German occupation of north-east France during World War I

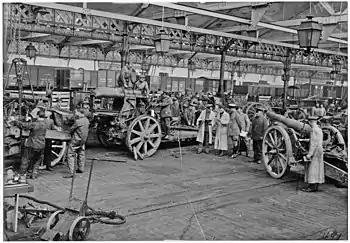
View of an artillery machine shop, Lille, France, 1917 or 1918.

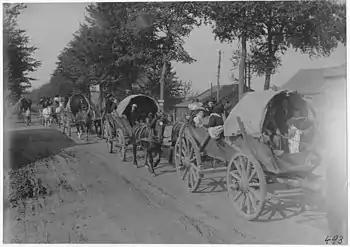
French citizens evacuating Bapaume, ca. 1917, in horse-drawn wagons.

The German occupation did not respect the Hague Convention of 1907, which defined the rules applicable to the occupation of a territory by an enemy army, due to looting and the imposition of forced labor that contributed to their own war effort.